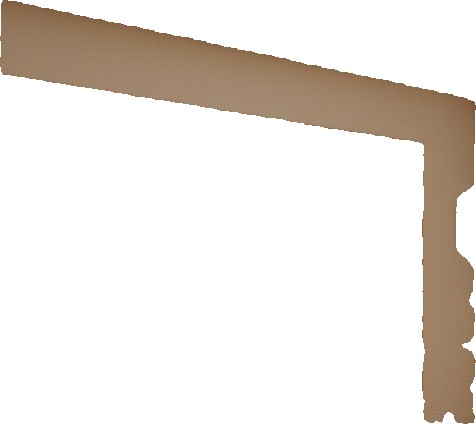
Surface category: wall